Yorkshire Engine Company Janus

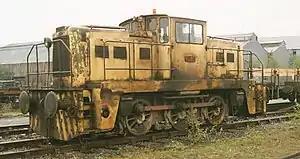
Janus 2787 'Atlas' at Shelton Steelworks

The Yorkshire Engine Company Janus is a line of 0-6-0 wheel arrangement, diesel–electric locomotives that weighed and had a maximum speed of . The two Rolls-Royce C6SFL diesel engines gave a total power output of . Each engine had its cooling system at the outer end, and its generator at the inner end. There were two traction motors, each being powered by one generator, thus simplifying the electrical system.